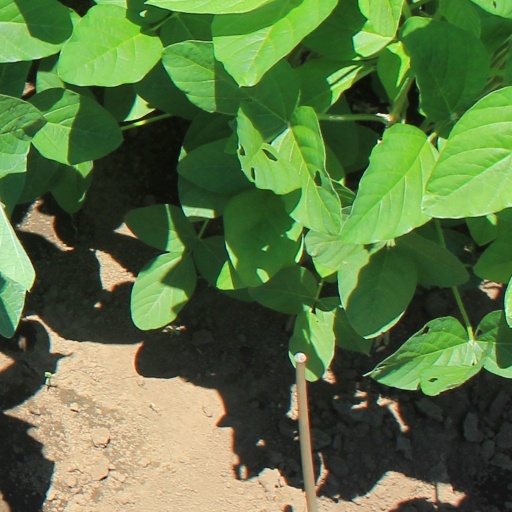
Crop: soybean